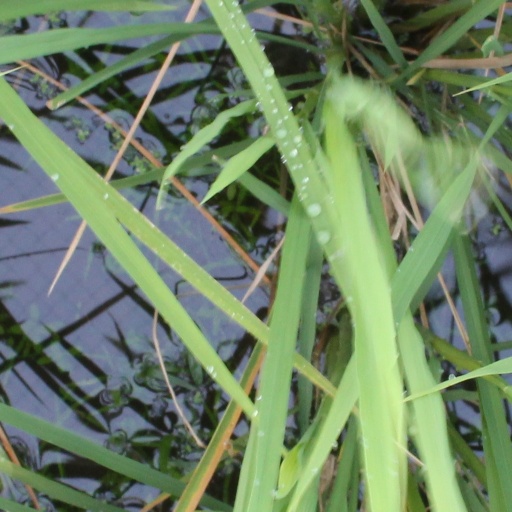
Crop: rice